Regional communications in ancient Mesoamerica

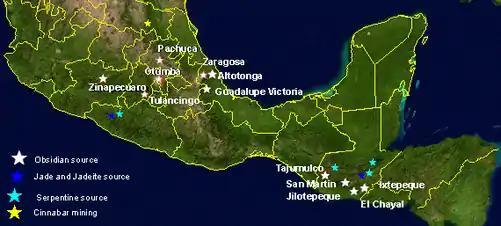
Map showing Mesoamerican obsidian sources, as well as the sources of other important semi-precious minerals. Obsidian use in Mesoamerica goes back to the earliest times, and there were extensive trade routes

Routes from the Gulf of Mexico Mountains and the center of Oaxaca seem to have been constantly open to circulation, since at least the early preclassical period; the Pacific route was apparently blocked at different points, between Chiapas and Oaxaca, for example, during the postclassical period by the Mixtec kingdom of Tututepec on the eve of the Spanish Conquest. One group of epiclassical sculptures indicates iconographic relationships between Morelos and Guerrero, with examples also found in Pacific Coastal Chiapas and Guatemala.